Charles Murray (bishop)

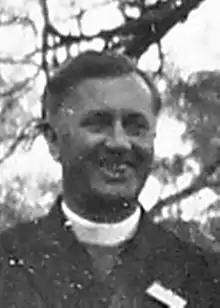

Charles Herbert Murray (21 September 189926 June 1950) was the Anglican Bishop of Riverina in Australia from 1944 until his death in the 1950 Australian National Airways Douglas DC-4 crash in Western Australia. Also killed was Norman Blow, Dean of Newcastle.